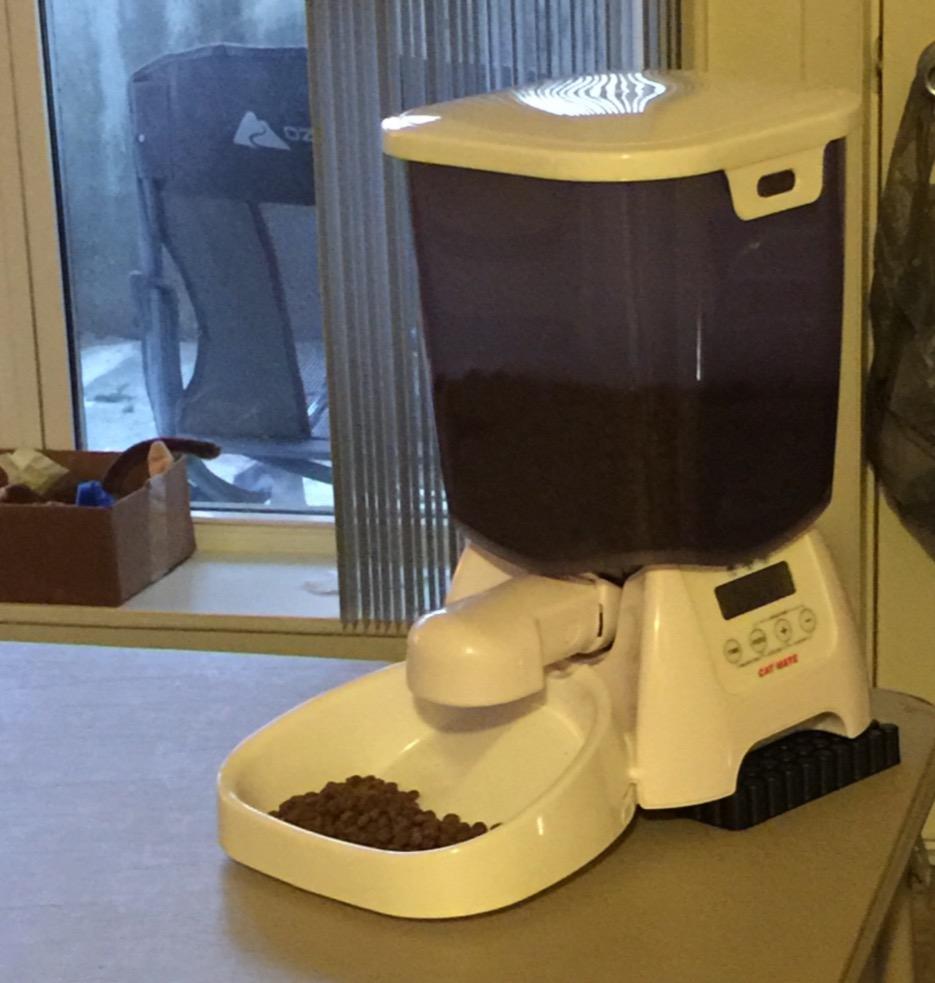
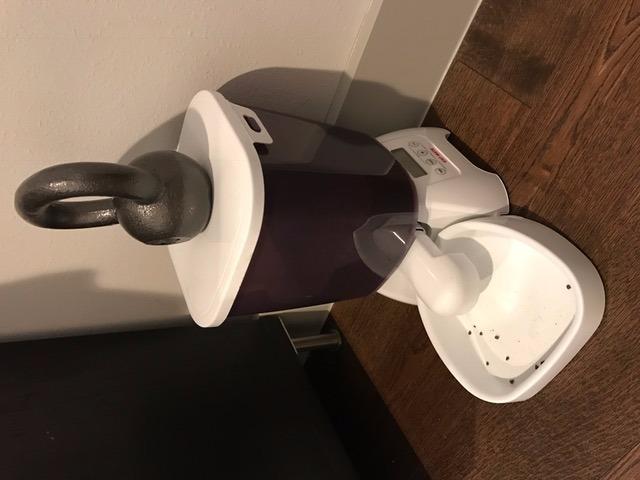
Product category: items_feeder
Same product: yes